Gamma-ray burst

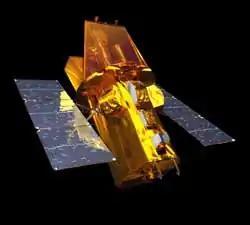
NASA's Swift Spacecraft launched in November 2004

BeppoSAX functioned until 2002 and CGRO (with BATSE) was deorbited in 2000. However, the revolution in the study of gamma-ray bursts motivated the development of a number of additional instruments designed specifically to explore the nature of GRBs, especially in the earliest moments following the explosion. The first such mission, HETE-2, was launched in 2000 and functioned until 2006, providing most of the major discoveries during this period. One of the most successful space missions to date, Swift, was launched in 2004 and as of May 2024 is still operational. Swift is equipped with a very sensitive gamma-ray detector as well as on-board X-ray and optical telescopes, which can be rapidly and automatically slewed to observe afterglow emission following a burst. More recently, the Fermi mission was launched carrying the Gamma-Ray Burst Monitor, which detects bursts at a rate of several hundred per year, some of which are bright enough to be observed at extremely high energies with Fermi's Large Area Telescope. Meanwhile, on the ground, numerous optical telescopes have been built or modified to incorporate robotic control software that responds immediately to signals sent through the Gamma-ray Burst Coordinates Network. This allows the telescopes to rapidly repoint towards a GRB, often within seconds of receiving the signal and while the gamma-ray emission itself is still ongoing.